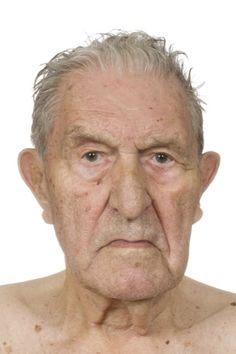
Portrait style: Real Portrait